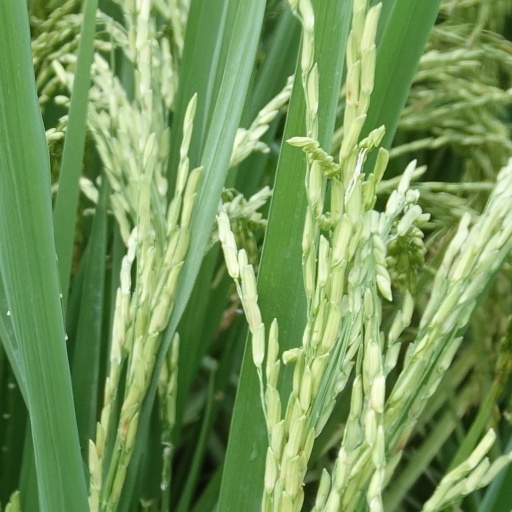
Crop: rice